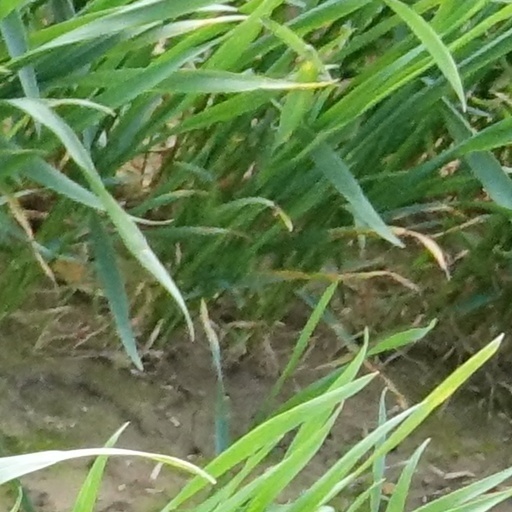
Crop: wheat